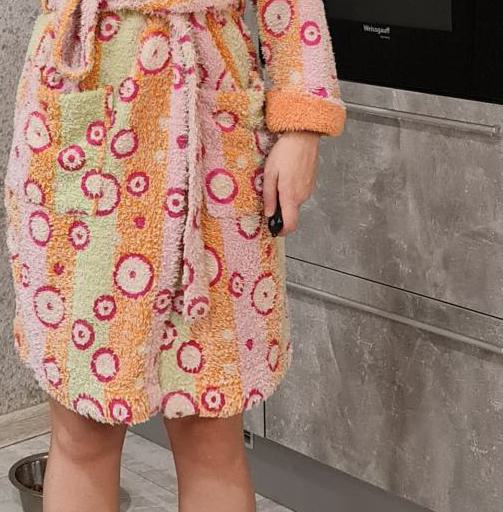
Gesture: no_gesture